Describe the emotion expressed in this image:  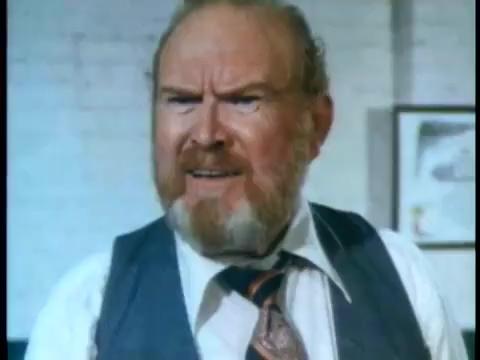
This person displays Pain, valence and arousal with low intensity.